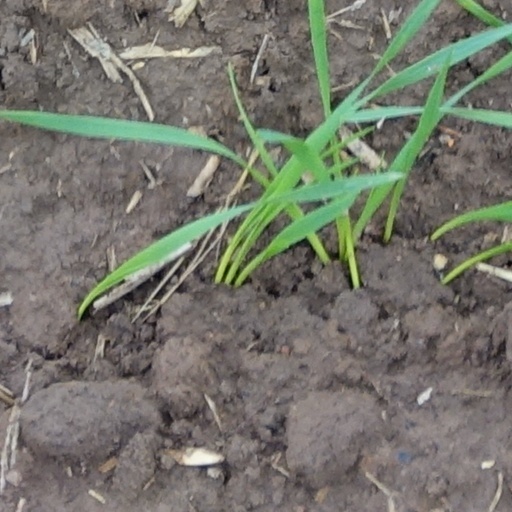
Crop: wheat